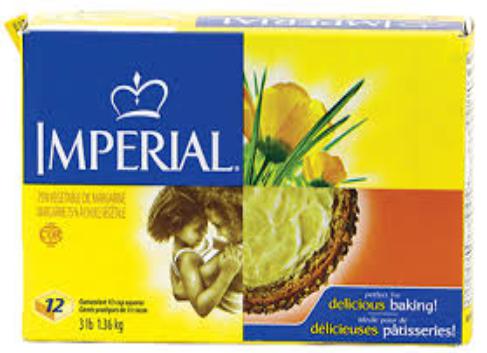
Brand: Imperial Margarine
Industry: Food